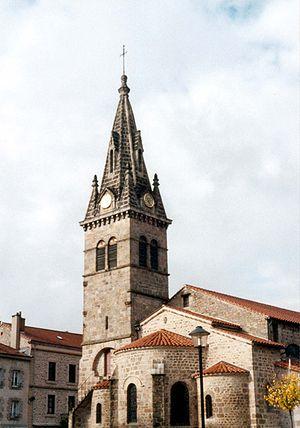
Cet article recense les monuments historiques de l'est de la Haute-Loire, en France.
Dunières est une commune française située à l'est du Velay, dans le département de la Haute-Loire en région Auvergne-Rhône-Alpes.
L'église Saint-Martin est une église catholique située à Dunières, en France.